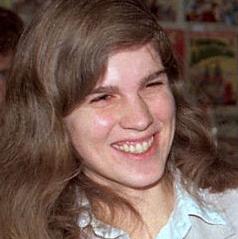
Age: 26